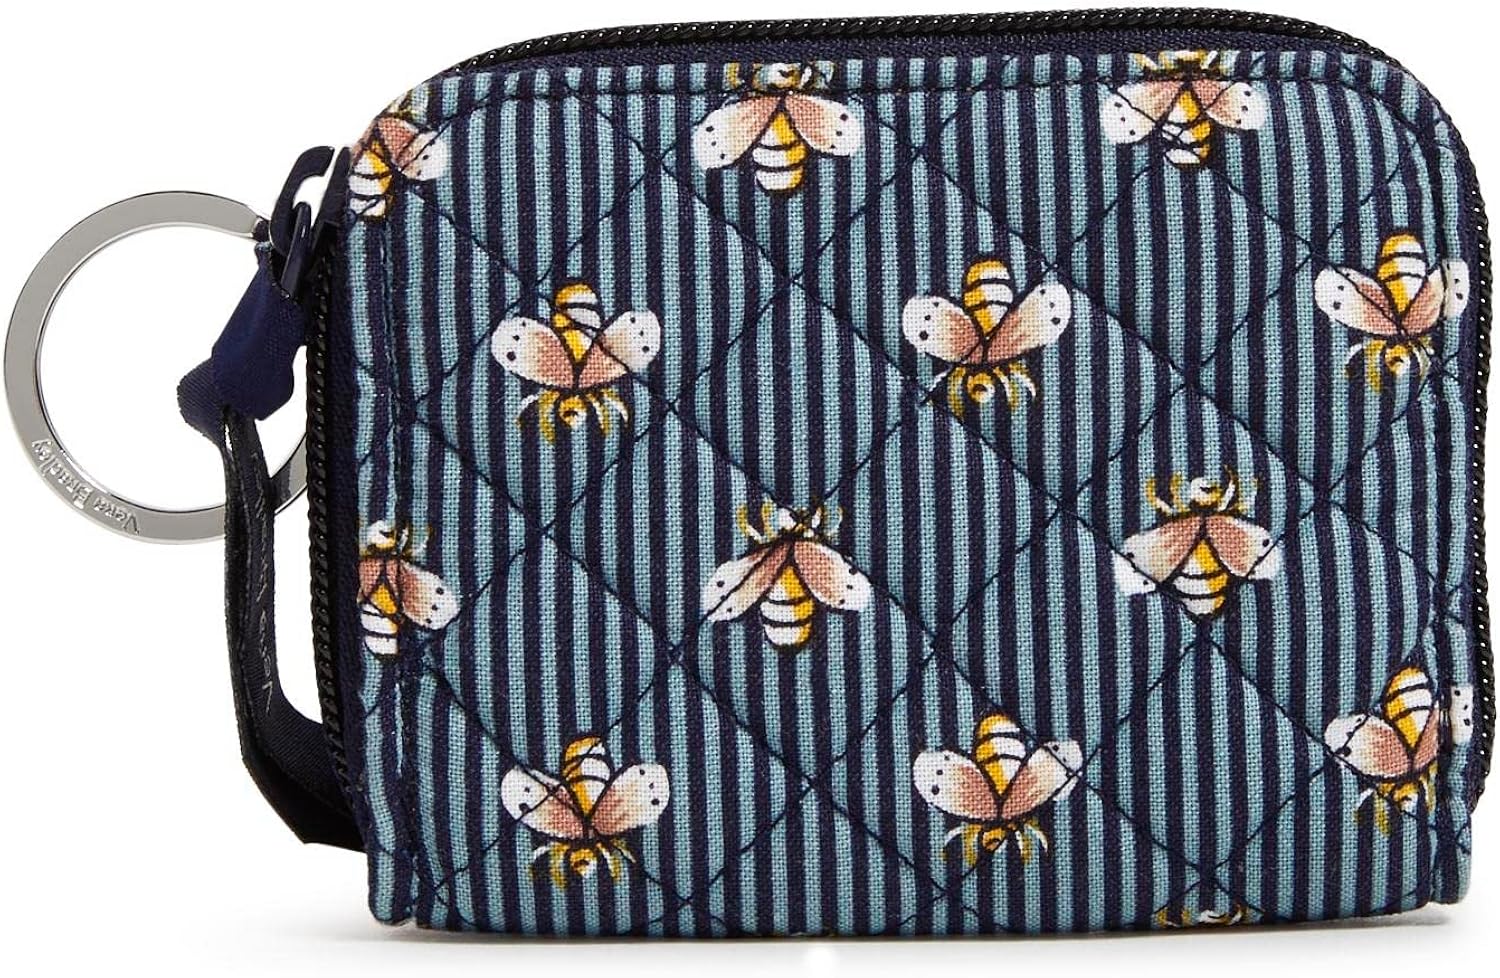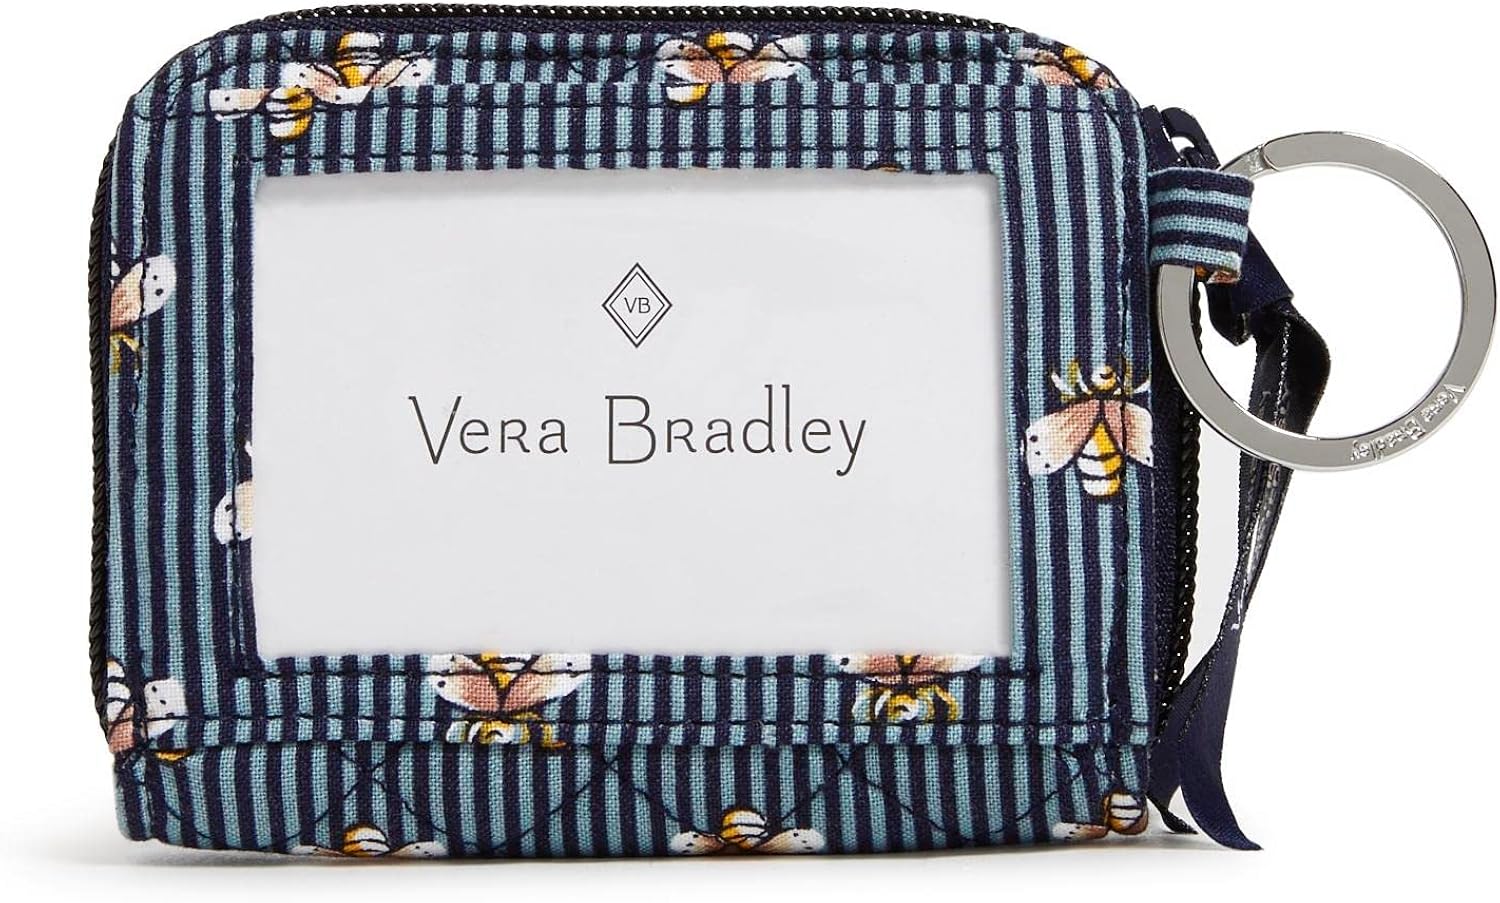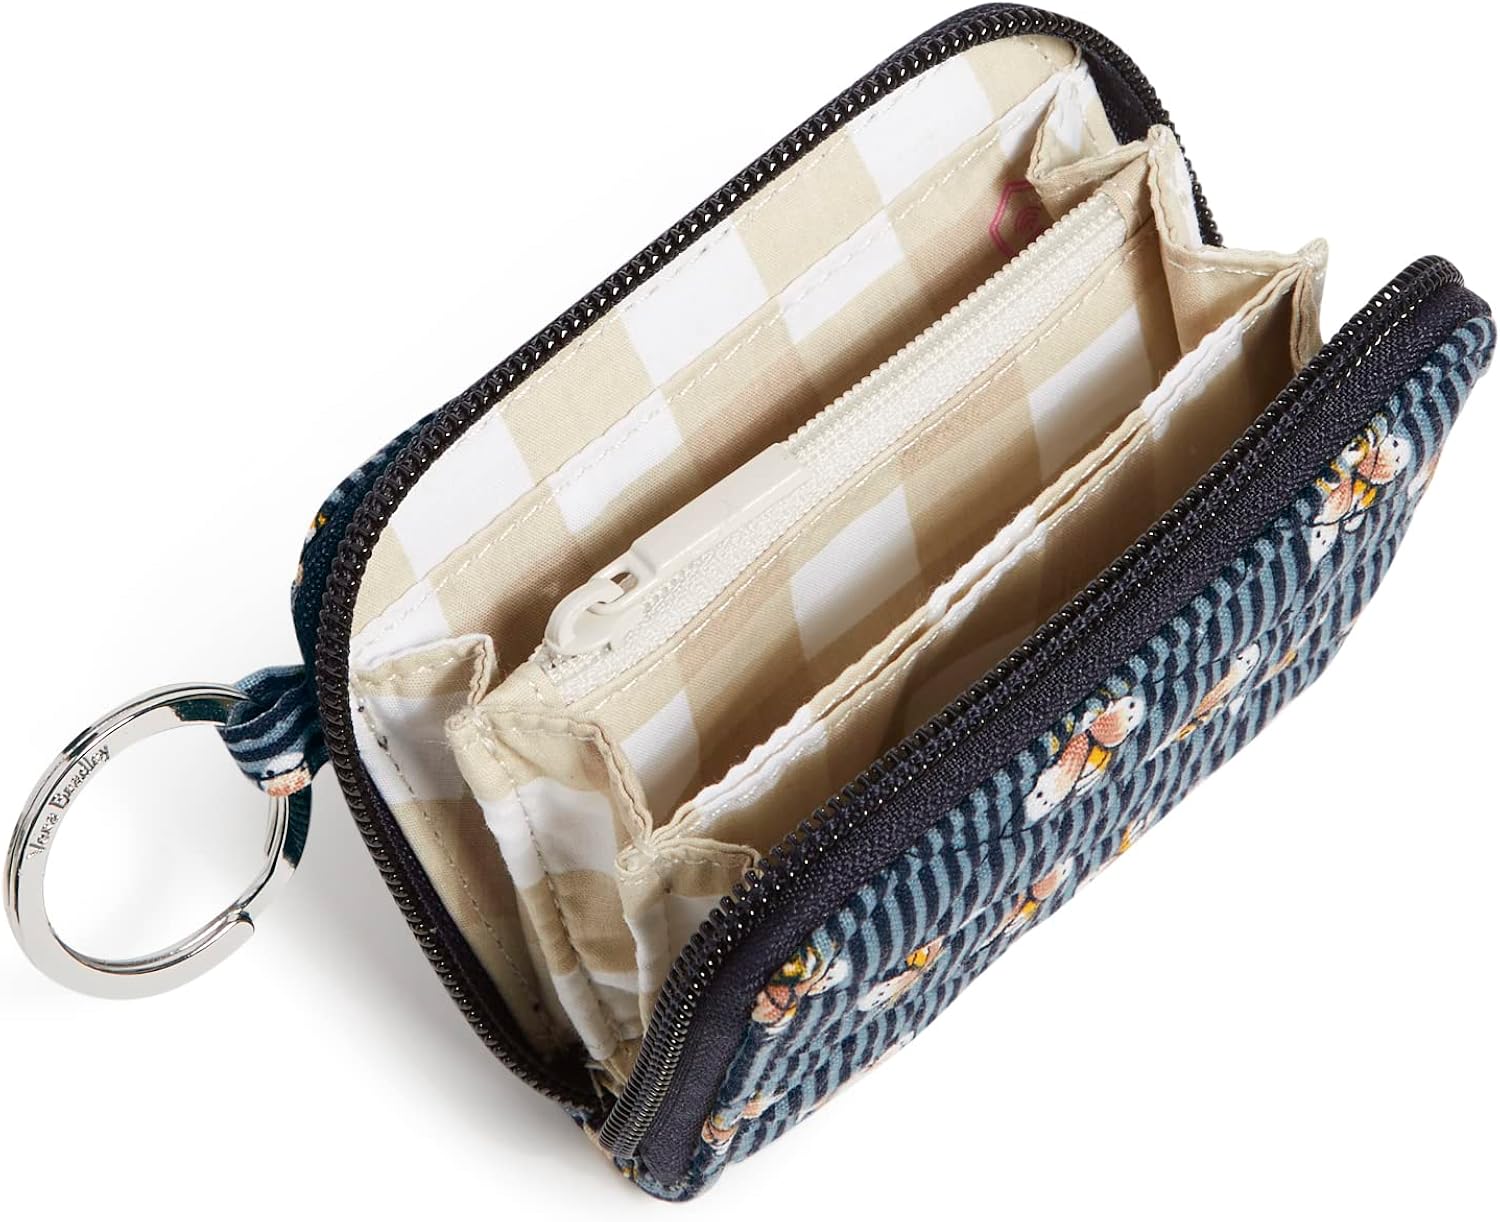
Vera Bradley Women's Cotton Petite Zip-Around Wallet with RFID Protection
Category: AMAZON FASHION
Vera Bradley offers many wallet styles that will match back to your handbag, purse, backpack, bag, or travel gear. We offer wallets for women, iphone wallets, phone wallet, slim wallet, RFID wallets for women, wallet for women, travel wallet, small wallets for women, card case, wristlets, checkbook wallets, and more!. Consciously crafted with recycled cotton. Provides RFID protection for credit and debit cards. Exterior features an ID window. Interior features three card slips and a zip pocket. Key ring. Zip closure.. Place in mesh bag before laundering; machine wash cold, gentle cycle, only non-chlorine bleach when needed; lay flat to dry
Features: Imported | MACHINE WASHABLE RECYCLED COTTON – The cotton fabric that you’re familiar with has been reimagined; this sustainable fabric is made from recycled cotton fibers and has all of the comfort, softness, and vibrancy that you know and love. | PROTECTION MADE CHIC -- The Vera Bradley RFID Petite Zip Around Wallet is made from a lightweight cotton that provides RFID technology to protect your credit cards & debit cards - crafted for your safety & peace of mind | EASY ORGANIZATION -- The fully lined interior features 3 card slips, 1 id window & a zip pocket, so you can have fashion & functionality on the go - also features a keyring for added functionality | STYLISH, LIGHTWEIGHT & SIZED RIGHT -- The RFID Petite Zip-Around Wallet measures 3 inches high & 4 inches wide - giving you a slim silhouette & abundant organization for your everyday essentials